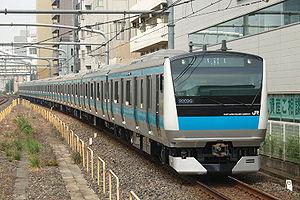
La ligne Keihin-Tōhoku est une ligne ferroviaire du réseau JR East au Japon. Elle fait la connexion entre Ōmiya dans la préfecture de Saitama, Tokyo et Yokohama. La longueur totale de la ligne est de 59 km.
La série E233 est un type de rame automotrice exploitée par la compagnie East Japan Railway Company sur plusieurs lignes ferroviaires du grand Tokyo.